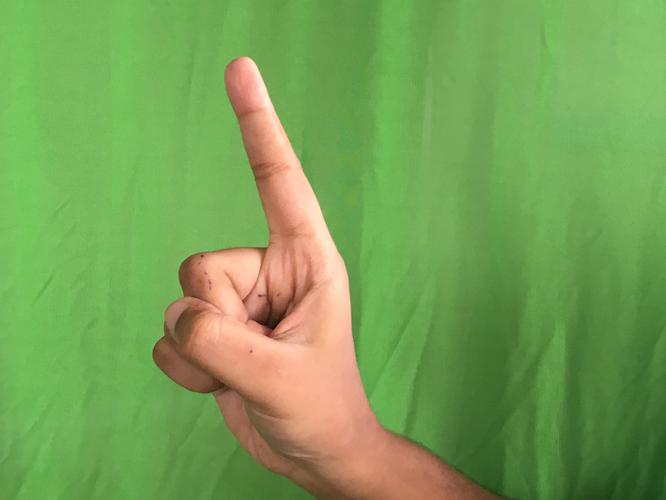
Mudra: Suchi
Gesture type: single_hand